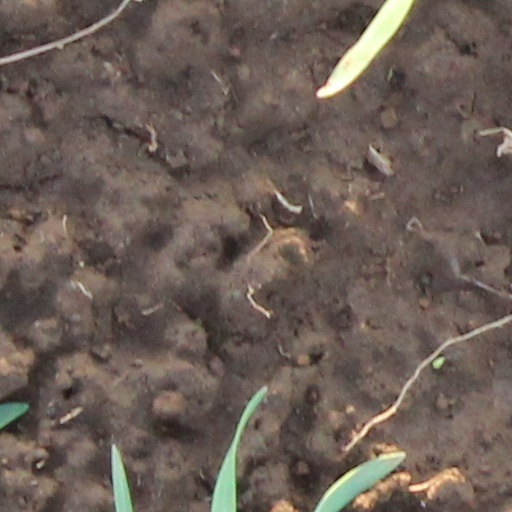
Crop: wheat